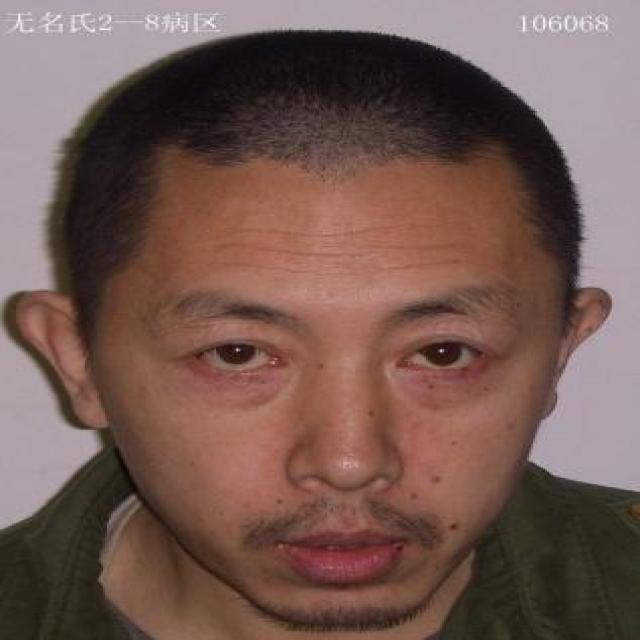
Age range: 21-44